Hergé

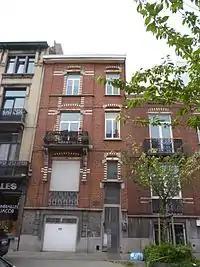
The house in Etterbeek where Hergé was born

Georges Prosper Remi was born on 22 May 1907 in his parental home in Etterbeek, a central suburb in Brussels, the capital city of Belgium. His was a lower-middle-class family. His Walloon father, Alexis Remi, worked in a confectionery factory, whilst his Flemish mother, Elisabeth Dufour, was a housewife. Married on 18 January 1905, they moved into a house at 25 rue Cranz (now 33 rue Philippe Baucq), where Georges was born, although a year later they moved to a house at 34 rue de Theux. His primary language was his father's French, but growing up in the bilingual Brussels, he also learned Dutch, developing a Marollien accent from his maternal grandmother. A younger brother, Paul, was born five years after Georges. Like most Belgians, his family belonged to the Roman Catholic Church, though they were not particularly devout. He later characterised his life in Etterbeek as dominated by a monochrome grey, considering it extremely boring. Biographer Benoît Peeters suggested that this childhood melancholy might have been exacerbated through being sexually abused by a maternal uncle, Charles Arthur Dufour.